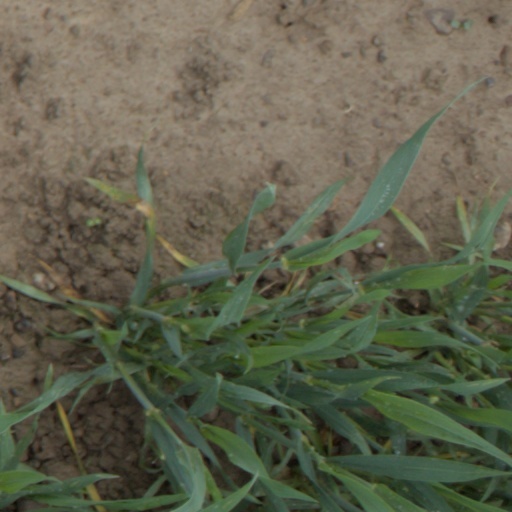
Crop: wheat